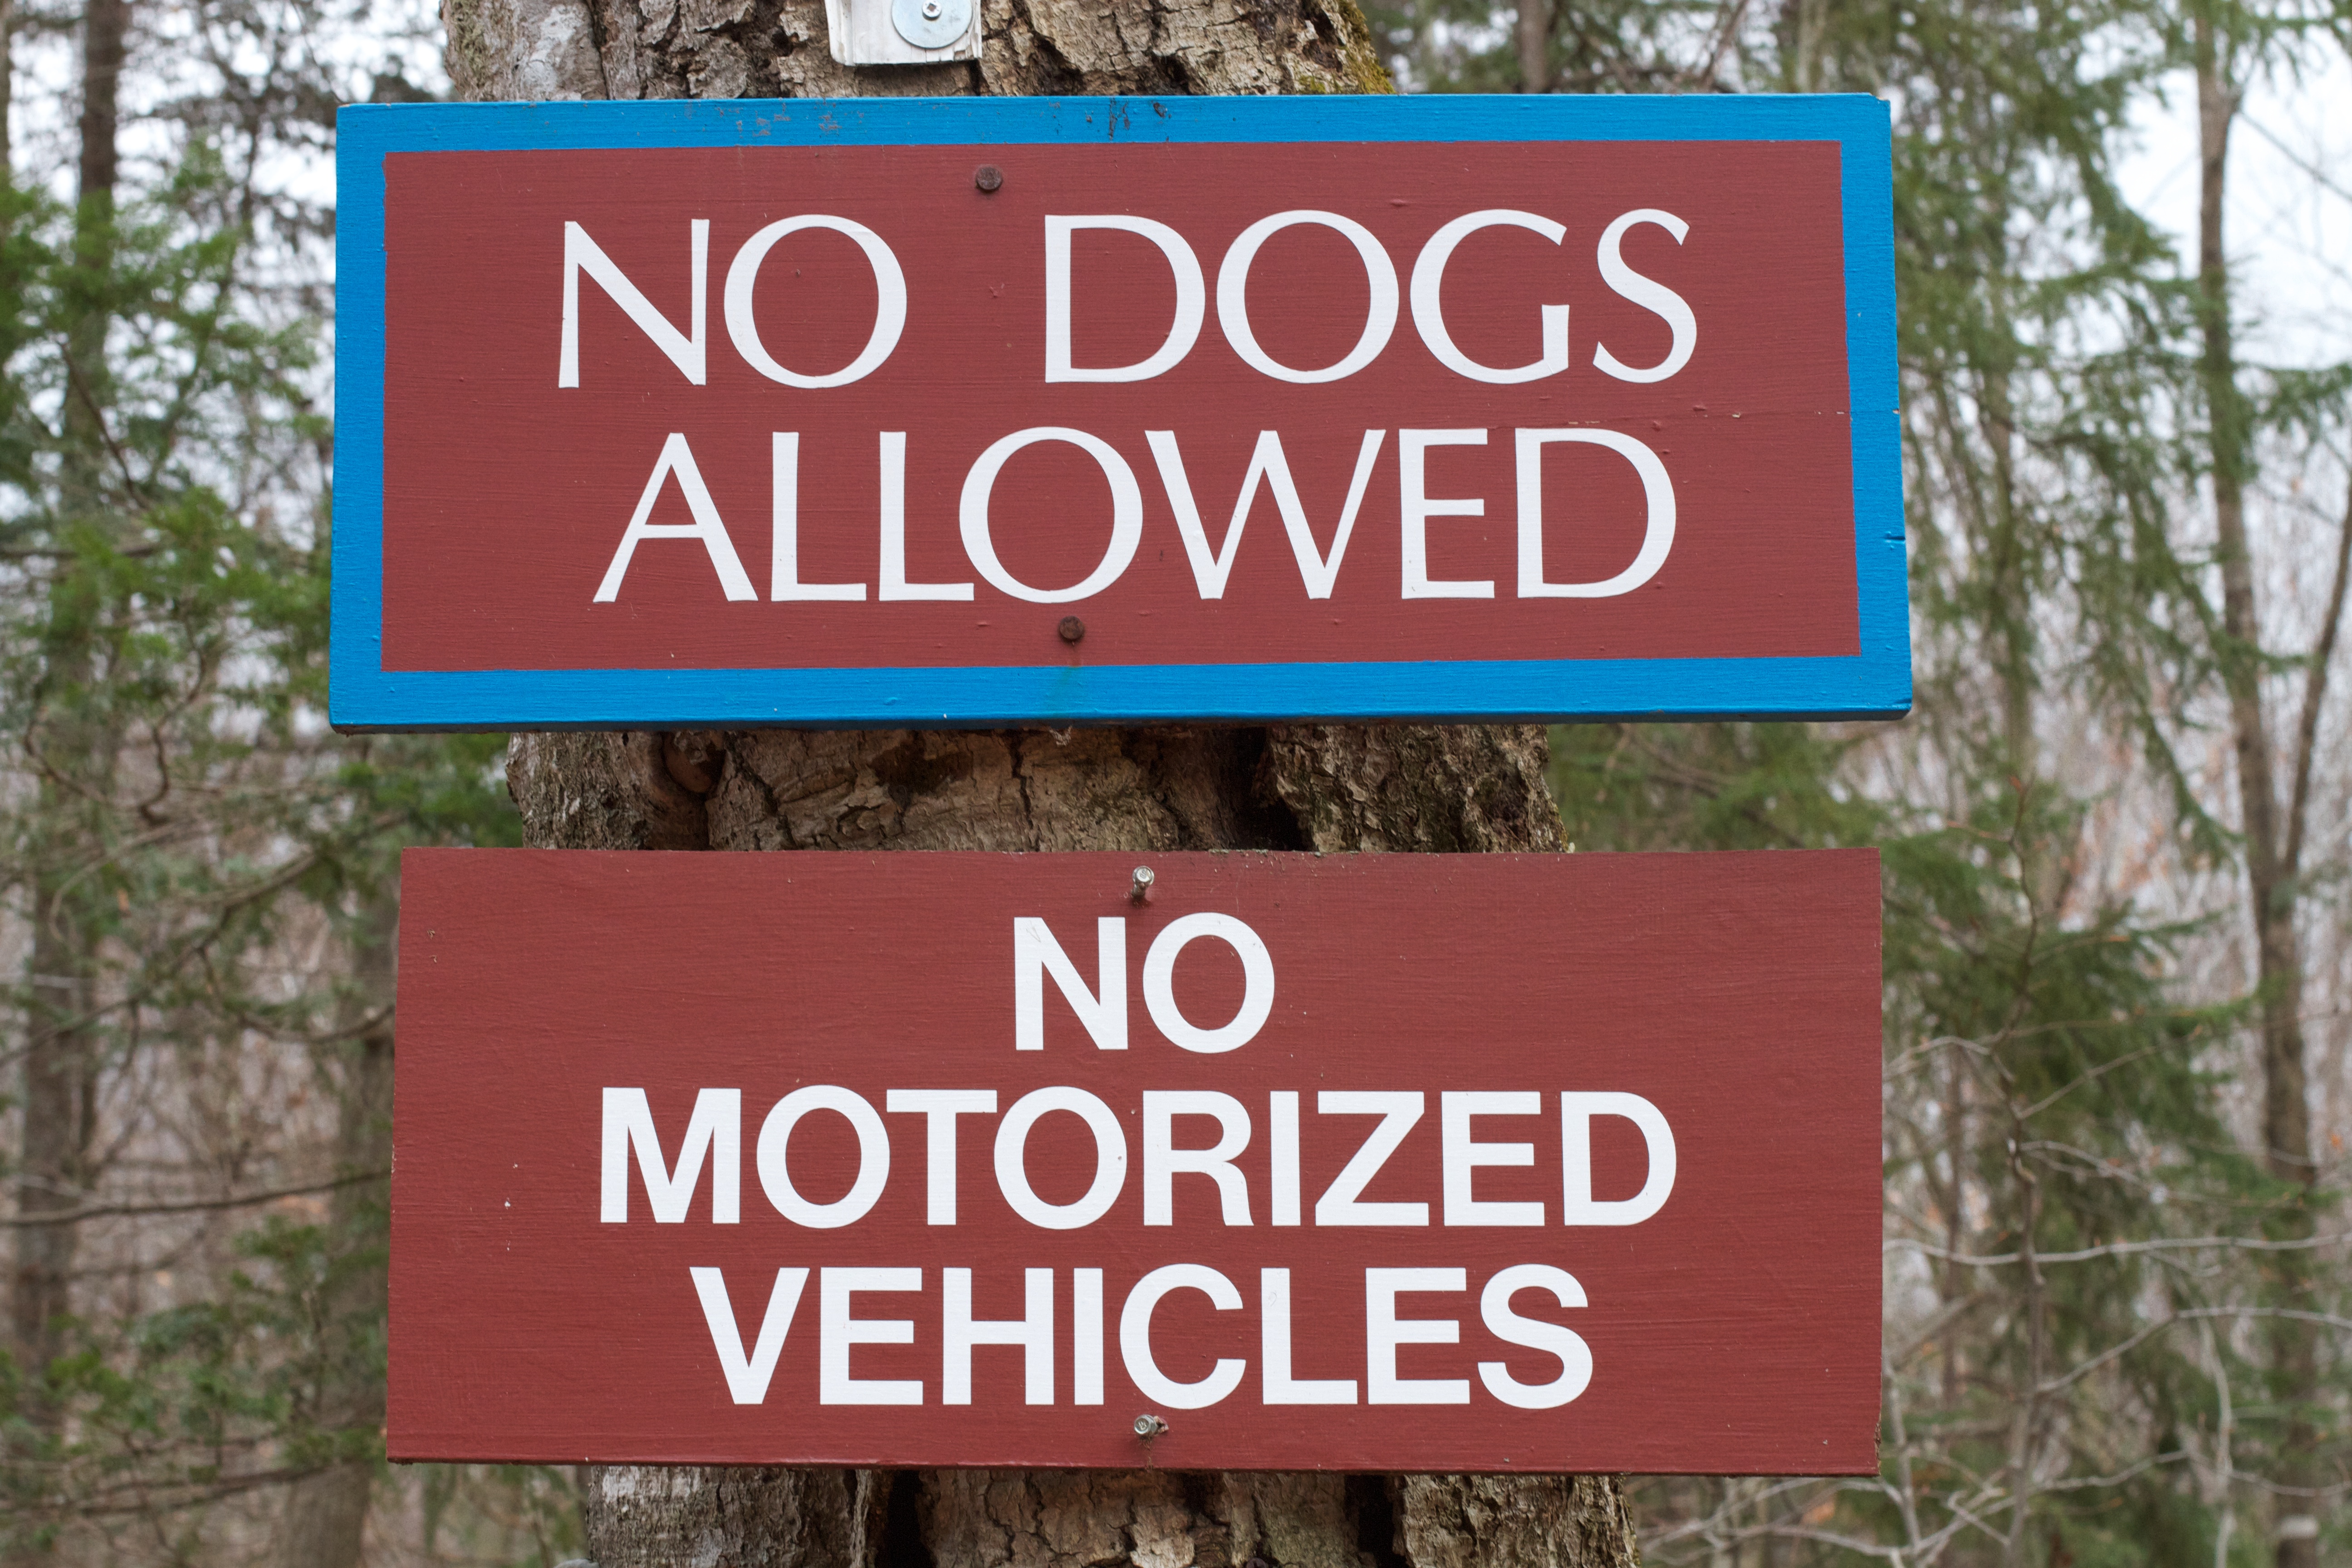
advertising, sign, community, banner, street sign, signage, nodogsign, traffic sign